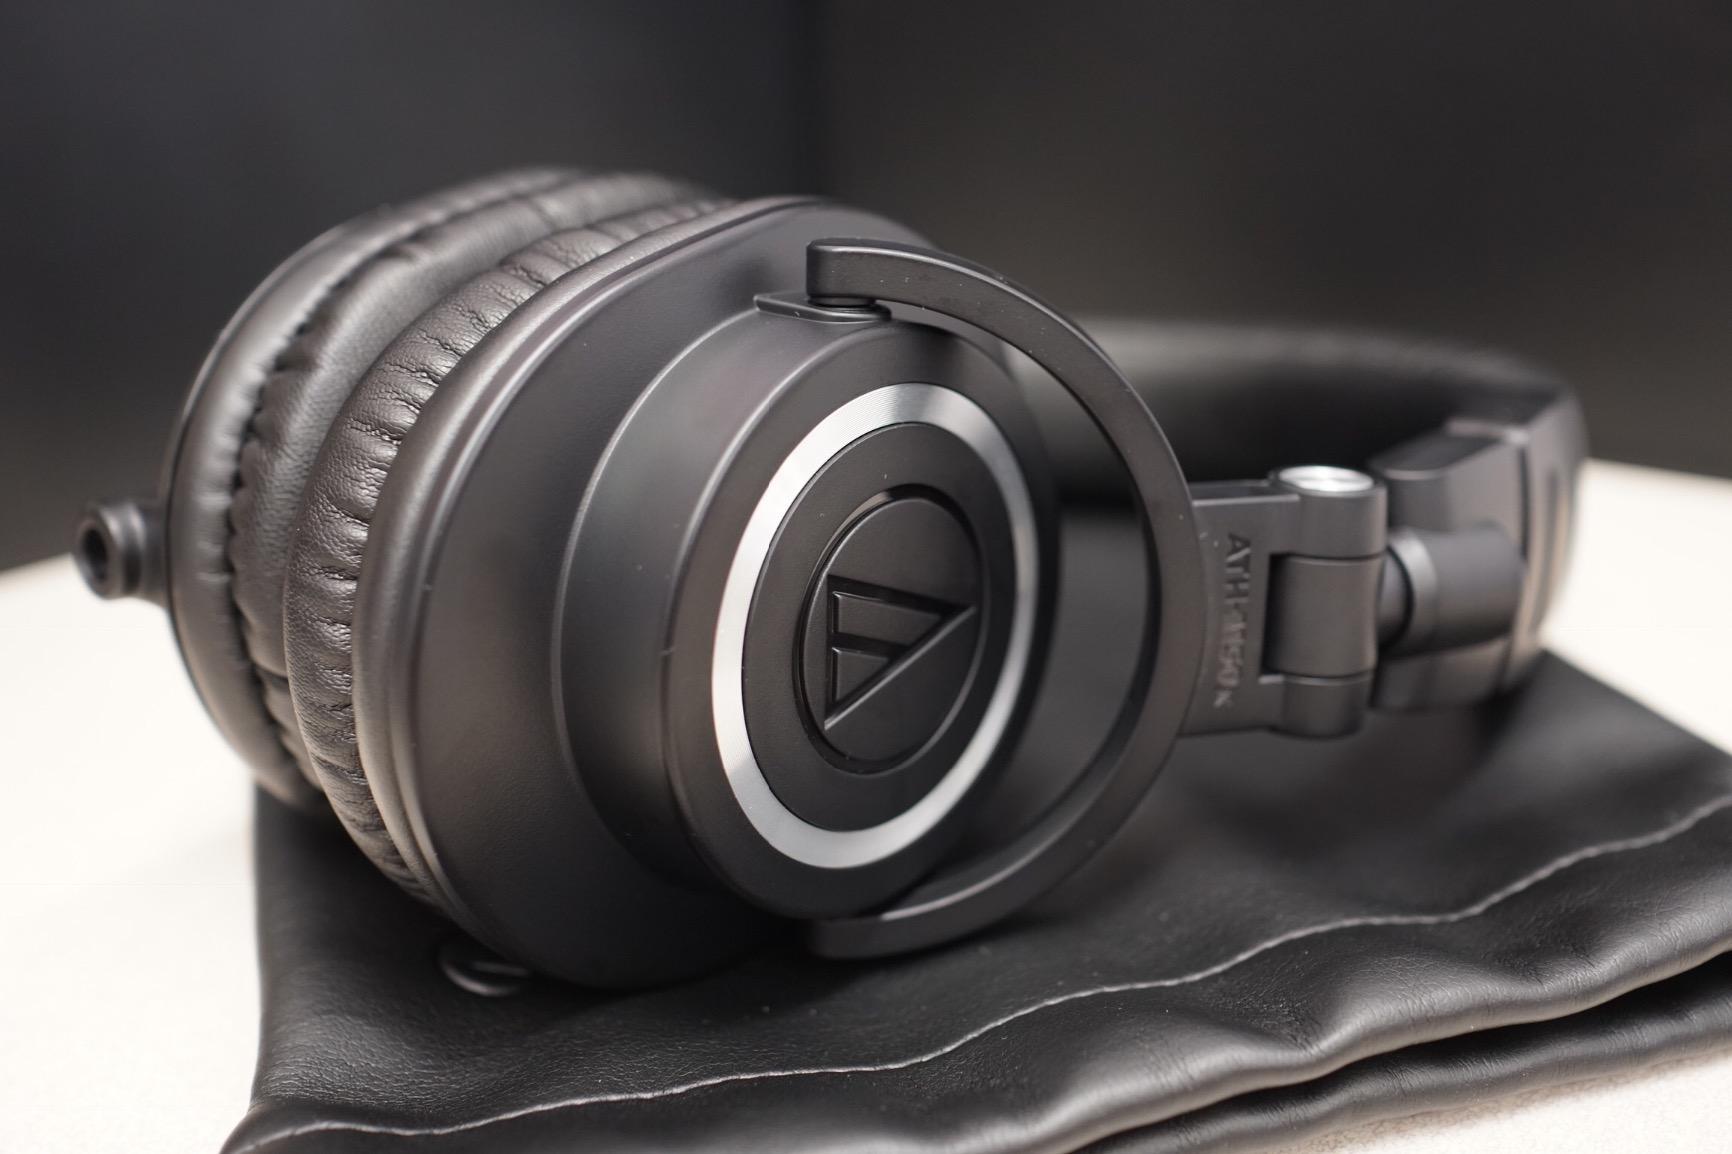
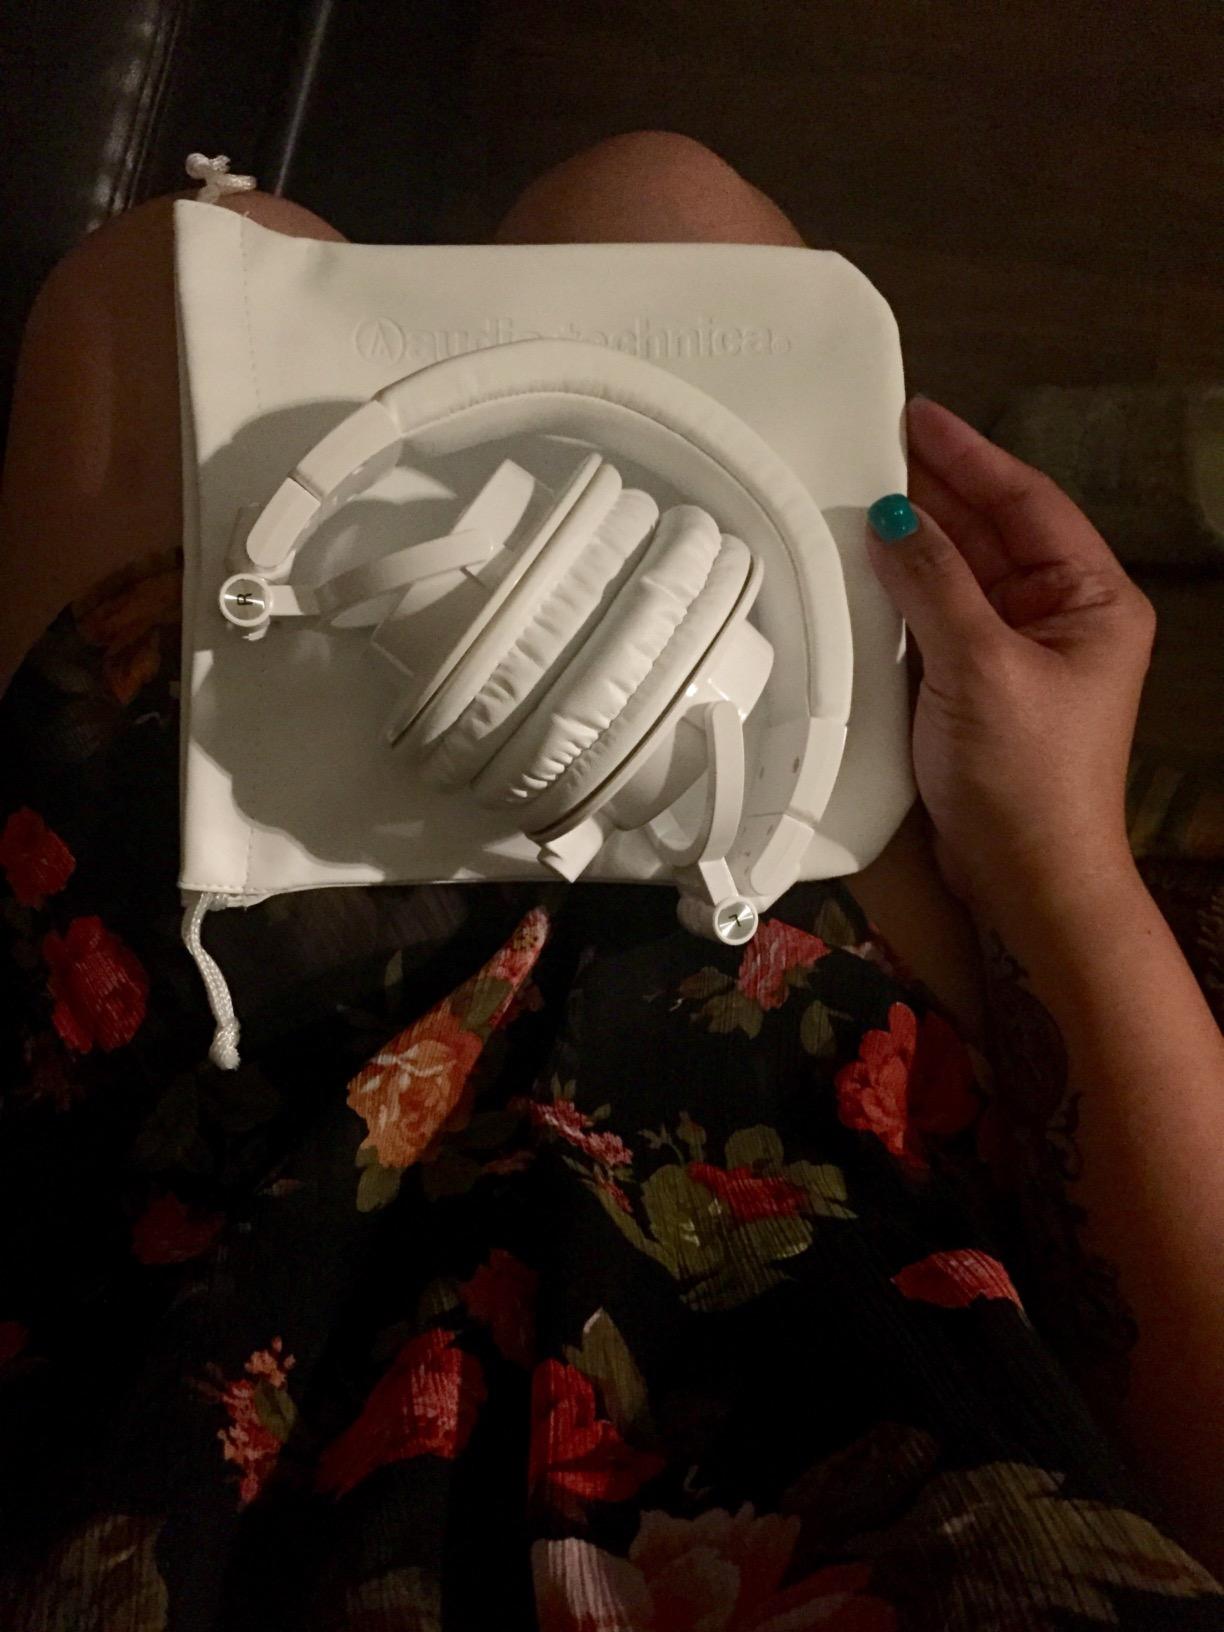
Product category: headphones
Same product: no